Robert Kurrle

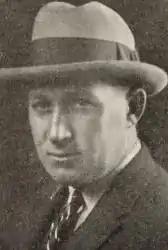
Kurrle in 1922

Robert Kurrle (February 2, 1890 – October 27, 1932), also known as Robert B. Kurrle, was an American cinematographer during the silent and early talking film eras. Prior to entering the film industry, he was already experimenting with aerial photography. Considered a very prominent cinematographer, even his early work received notice and praise from both critics and other industry professionals. The advent of sound film did not abate his continued rise, and he became the top director of photography at Warner Brothers by 1932.